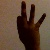
The image shows a hand gesture representing the number 9 in Indian Sign Language.